Taiaha

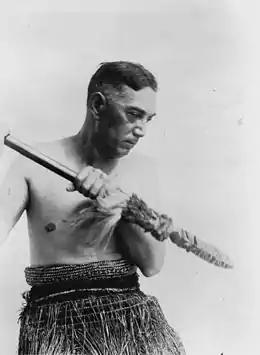
Portrait of Te Rangi Hīroa (Peter Henry Buck) dressed in Maori costume and holding a taiaha 1930s.

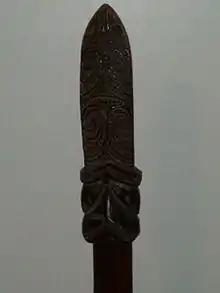
"Arero"s detail

Mau rākau is the martial art that teaches the use of the taiaha and other Māori weapons in combat. As with other martial arts styles, students of the taiaha spend years mastering the skills of timing, balance and co-ordination necessary to wield the weapon effectively. The taiaha is widely known due to its use in the "wero" — the traditional Māori challenge during the pōwhiri, a formal welcoming ceremony. A "wero" is commonly given to heads of state and visiting dignitaries welcomed to New Zealand.